Summary of Decameron tales

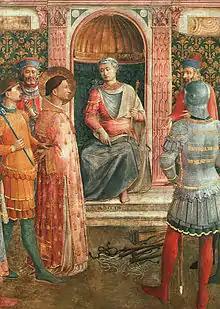
Saint Lawrence on trial. The saint figures in tale VI, 10.

Cimon, by loving, waxes wise, wins his wife Iphigenia by capture on the high seas, and is imprisoned at Rhodes. He is freed by Lysimachus; and the two capture Cassandra and recapture Iphigenia in the hour of their marriage. They flee with their ladies to Crete, and having there married them, are brought back to their homes.